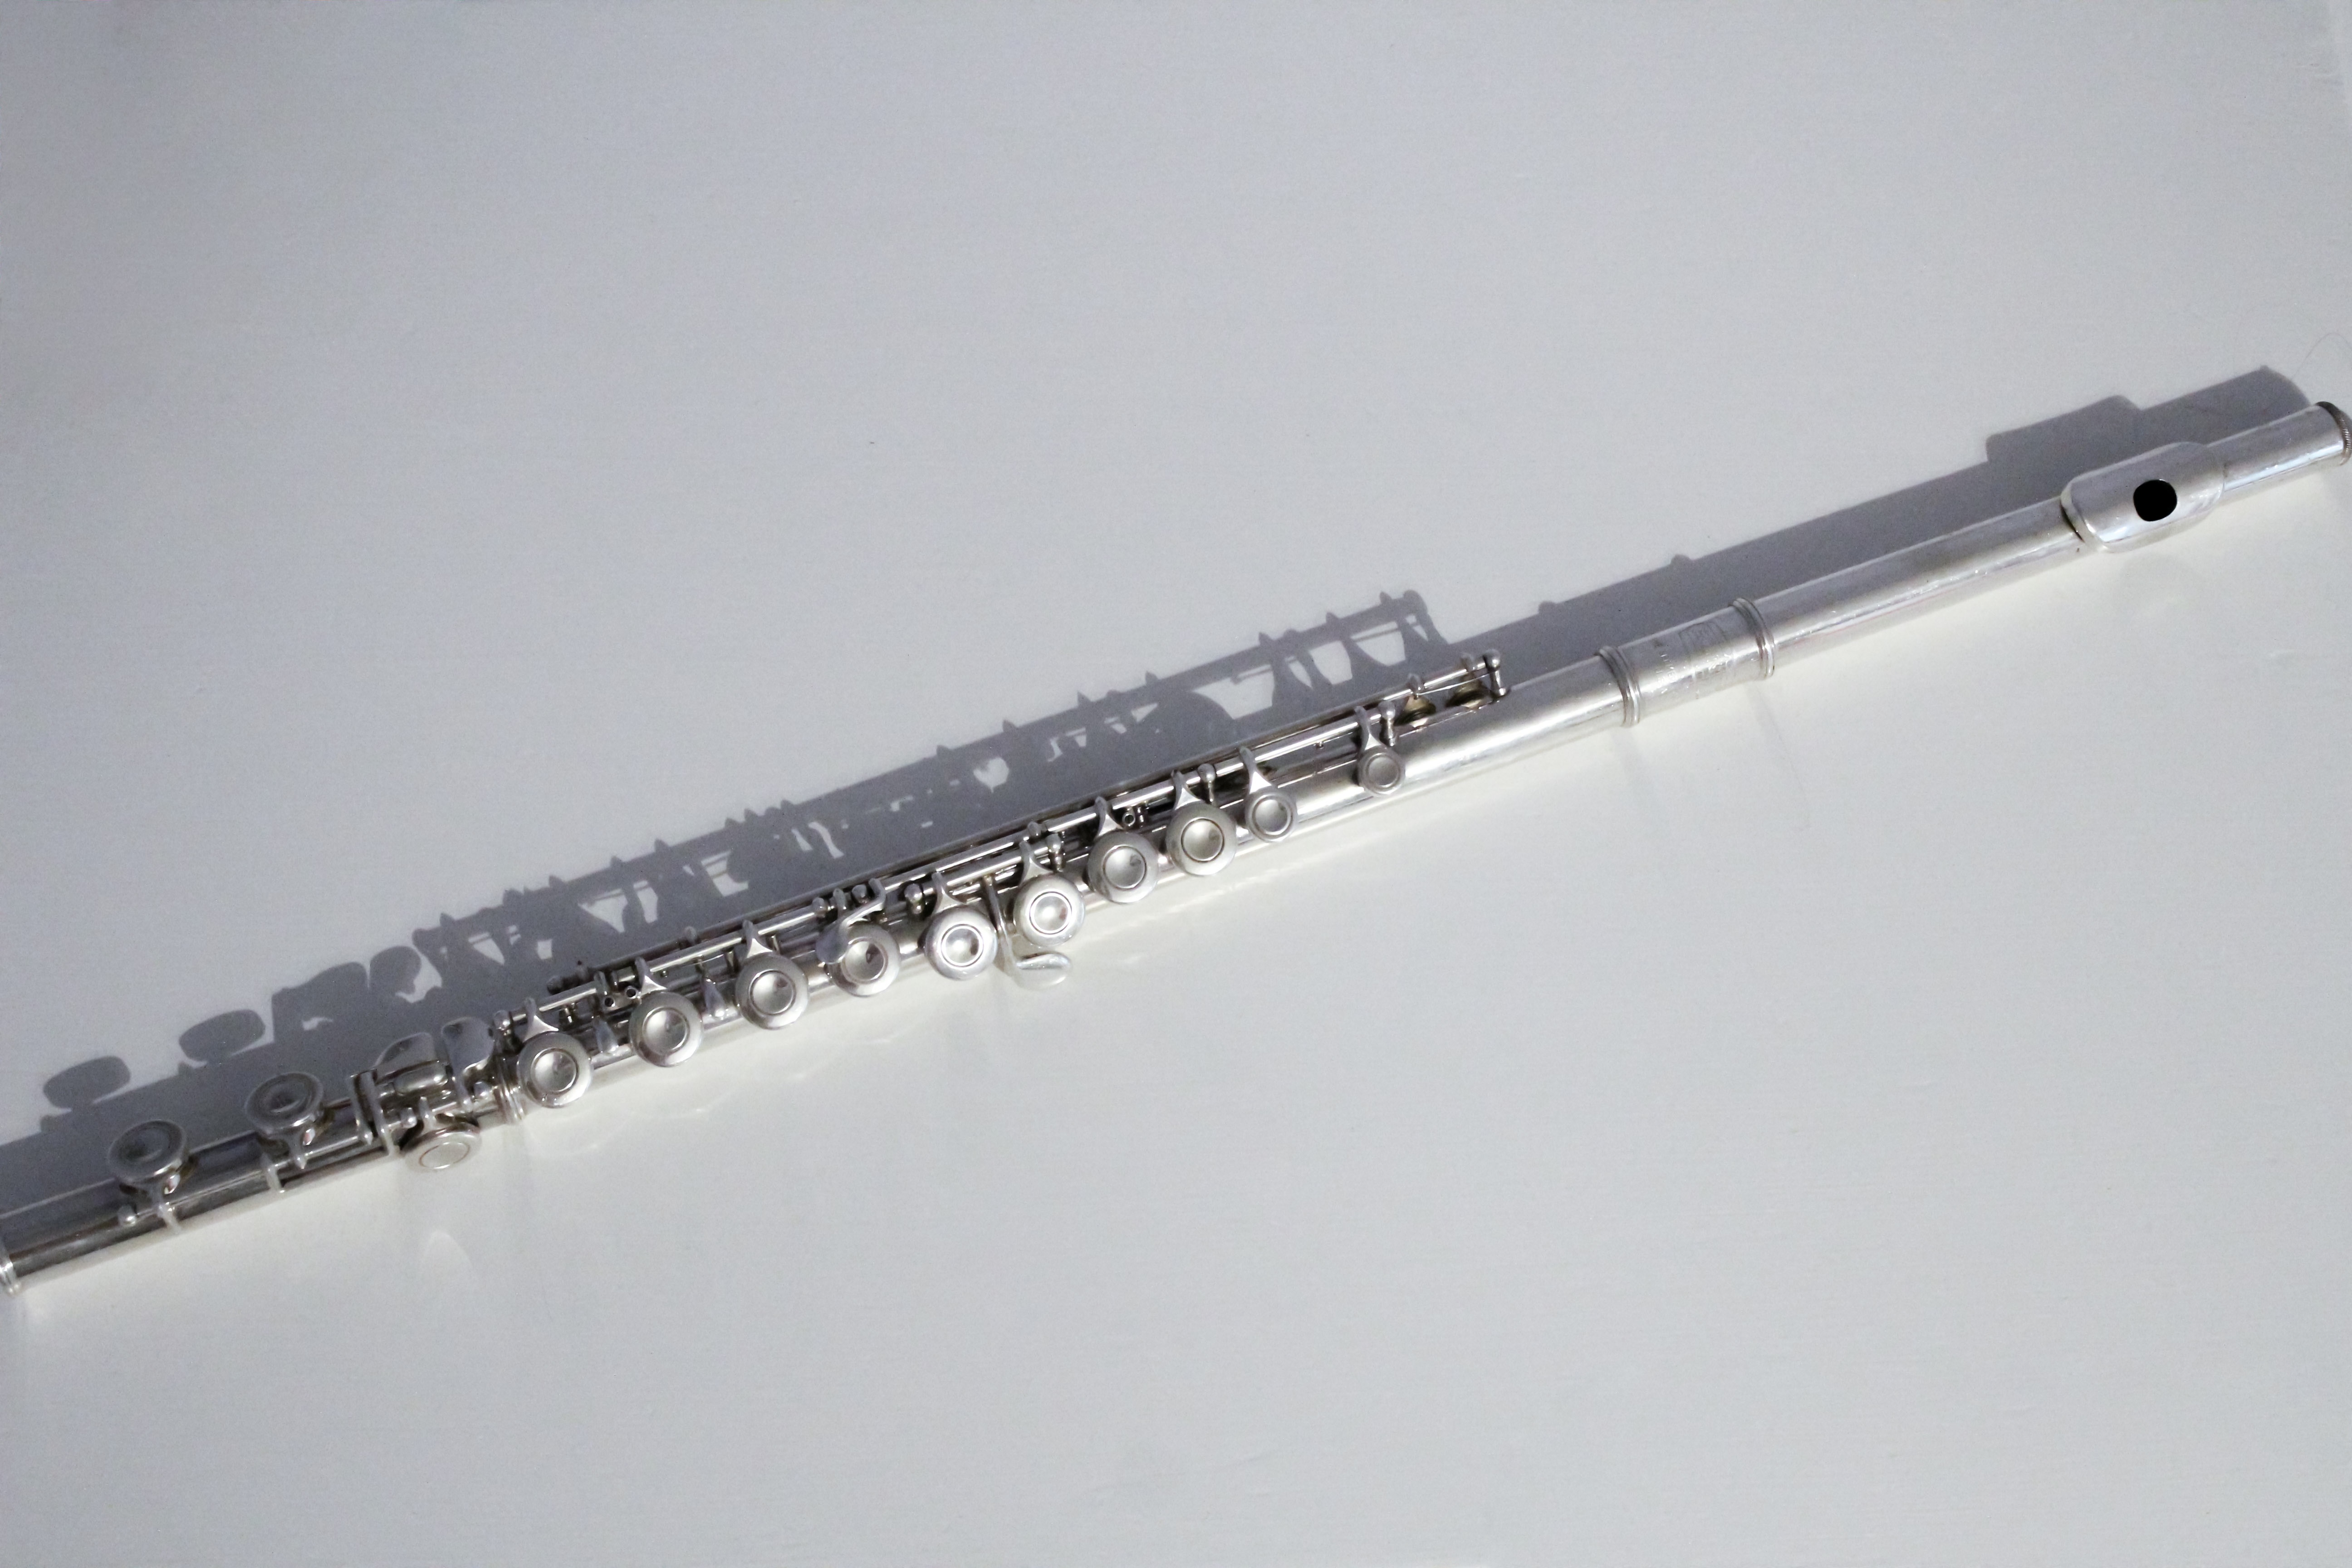
flute, woodwind instrument, western concert flute